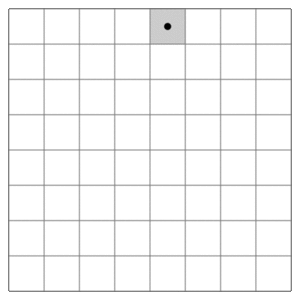
Animation montrant une solution du problème du cavalier sur un échiquier. Polski: Animowany przykład rozwiązania problemu skoczka szachowego.
Le problème du cavalier est un problème mathématico-logique fondé sur les déplacements du cavalier du jeu d'échecs. Un cavalier posé sur une case quelconque d'un échiquier doit en visiter toutes les cases sans passer deux fois sur la même.
En mathématiques, dans le cadre de la théorie des graphes, un chemin hamiltonien d'un graphe orienté ou non orienté est un chemin qui passe par tous les sommets une fois et une seule. Un cycle hamiltonien est un chemin hamiltonien qui est un cycle. Un graphe hamiltonien est un graphe qui possède un cycle hamiltonien.